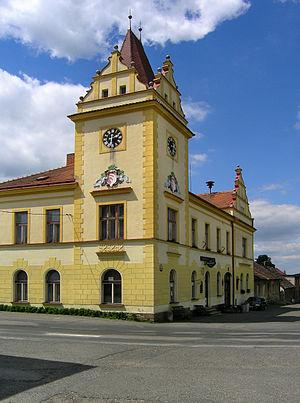
Křivsoudov est un bourg du district de Benešov, dans la région de Bohême-Centrale, en République tchèque. Sa population s'élevait à 434 habitants en 2020.